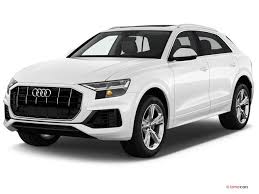
Label: noambulance